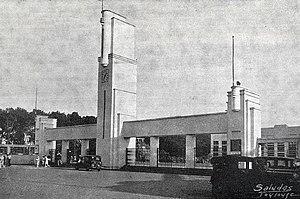
L'entrée du Parc municipal des Sports de Toulouse, en 1934.
Le Stadium de Toulouse, précédemment appelé Stadium municipal, est la plus grande enceinte sportive de Toulouse. Ses 33 150 places assises en font le treizième stade français en 2016. Il est situé sur l'île du Ramier, à proximité immédiate du centre de Toulouse. Jusqu'à sa rénovation en 1998, son architecture était similaire à celle du Stade de Wembley désormais démoli. Ceci lui valait d'être surnommé le « petit Wembley ».